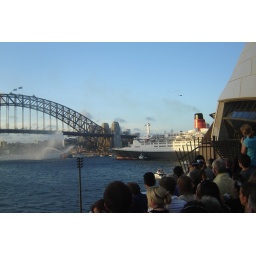
the QE2 coming out from behind the opera house and by the harbour bridge